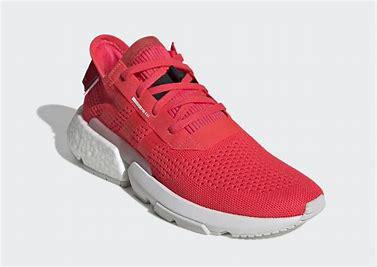
Brand: Adidas
Model: Pod S3 1